Ray Prim

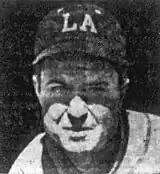
Prim, circa 1947

Raymond Lee Prim (December 30, 1906 – April 29, 1995), nicknamed "Pop", was an American pitcher who played Major League Baseball during the 1930s and 1940s. During his professional career, he also pitched for the Los Angeles Angels of the AAA-Class Pacific Coast League (PCL). In 2005, the PCL Hall of Fame elected Prim as a member.